Heartland rock

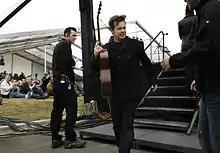
John Mellencamp, shown in 2007, among the most successful of the "second generation" of acts in the genre

The term "heartland rock" was not coined to describe a clear genre until the 1980s. In terms of style, it often uses straightforward rock music, sometimes with elements of Americana with a basic rhythm and blues line-up of drums, keyboards and occasional horn section instruments like a saxophone. However, this common definition may represent an oversimplification given that Bruce Springsteen's "Born in the U.S.A." made heavy use of synthesizers, most notably on the hit singles "Dancing in the Dark", "Glory Days" and the title track. Lyrics are often presented in a style that is raspy and unpolished, adding a sense of authenticity. The genre was most strongly influenced by American country, folk, 1960s garage rock, the Rolling Stones, Bob Dylan, and folk rock acts such as Hank Williams, Woody Guthrie, Creedence Clearwater Revival, and the Byrds.